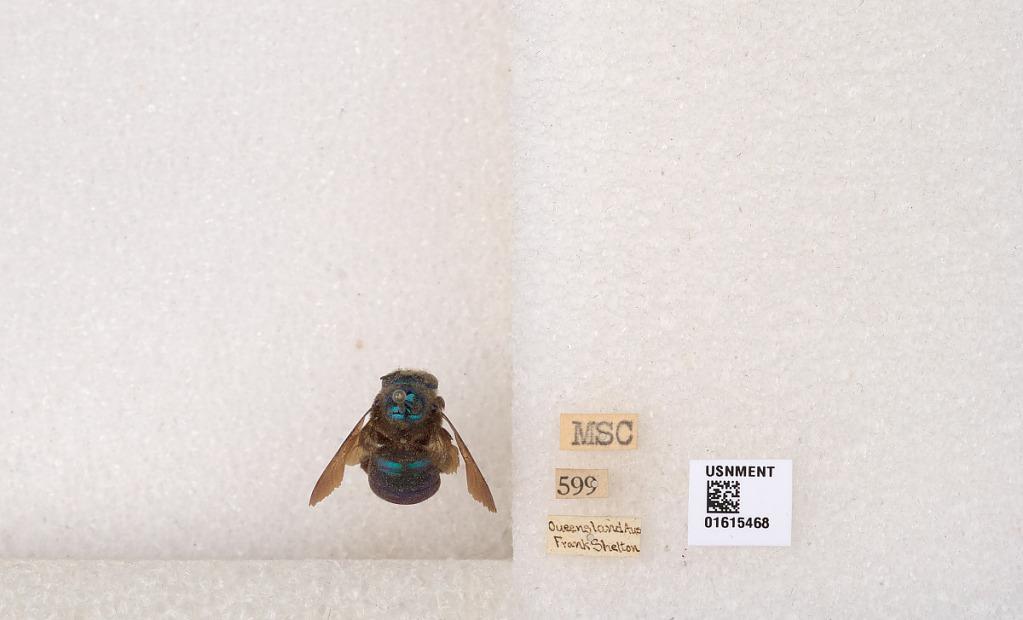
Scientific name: Xylocopa (Lestis) bombylans (Fabricius)
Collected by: F. Shelton
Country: Australia
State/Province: Queensland